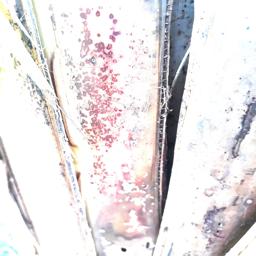
Label: PSEUDOSTEM WEEVIL